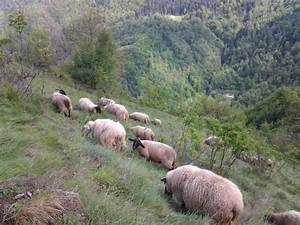
Label: sheep